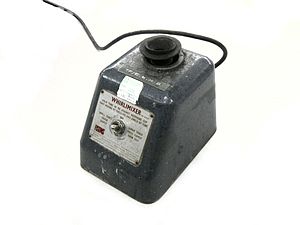
Vortexmixer
Vortexmixer.
En vortexmixer eller vortexer er et simpelt stykke udstyr der ofte bruges i laboratorier til at blande små reagensglas med væske. Den består af en elektrisk motor med en drivaksel der er monteret vertikalt, og konkav gummitop, der sidder en lille smule skævt. Når motoren kører oscillerer gummihovedet hurtigt i cirkulære bevægelser. Når reagensglasset eller lignende beholder bliver presset ned i fordybningen bliver bevægelsen overført til indholder, og en vortex bliver dannet. De fleste vortexmixere kan indstilles til forskellige hastigheder, og kan blive sat til at køre kontinuerligt eller kun køre, når der presses ned på gummihovedet.